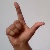
The image shows a hand gesture representing the letter 'L' in Indian Sign Language.